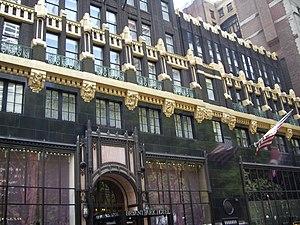
L'American Radiator Building, à présent dénommé American Standard Building et aussi connu sous le nom de Bryant Park Hotel, est un gratte-ciel américain situé dans la ville de New York, dans l'arrondissement de Manhattan. Il donne sur Bryant Park.